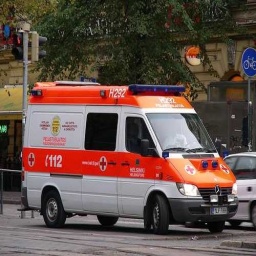
Label: ambulance